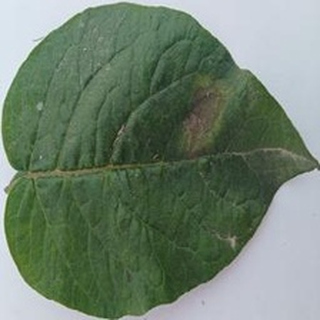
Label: potato_late_blight